Vijayasinhji Chhatrasinhji

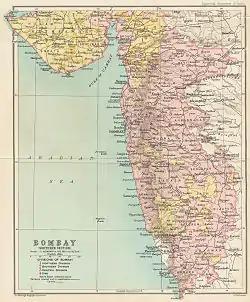
Bombay Presidency map (1908): Rajpipla State in yellow in the upper section in vicinity of the Narmada River

A keen equestrian enthusiast from a very young age, he was an accomplished rider who won his first horse race at the age of eight. Years later he would become the owner of one of the most notable horse stables in both India and England .